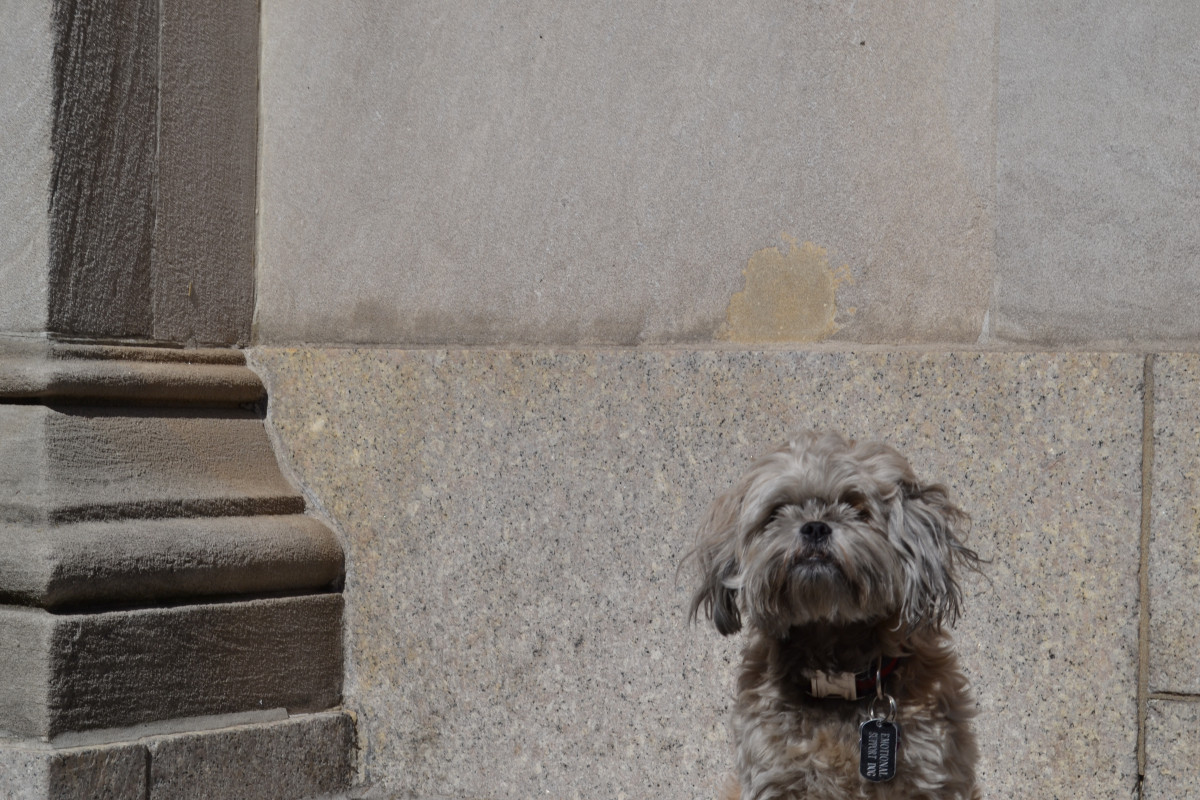
Tags: flooring